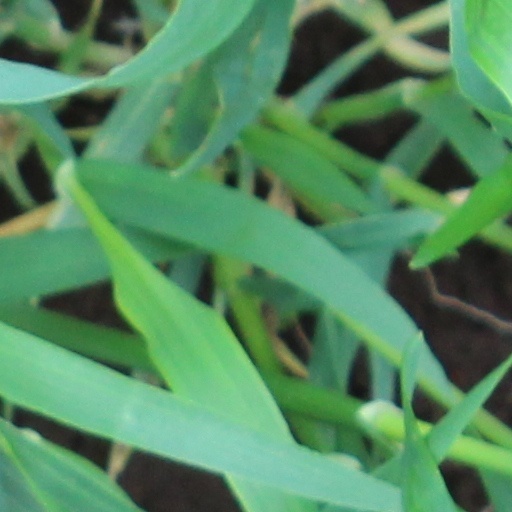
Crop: wheat